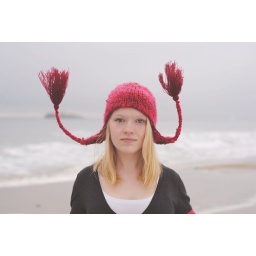
only editing here was the pink overlay c:inspired by ron weasley's hat in hp+the poa